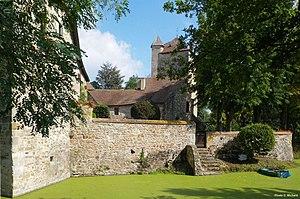
vue du château de Bord à Doyet (Allier) - photo prise en 2014
Doyet est une commune française, située dans le département de l'Allier en région Auvergne-Rhône-Alpes.